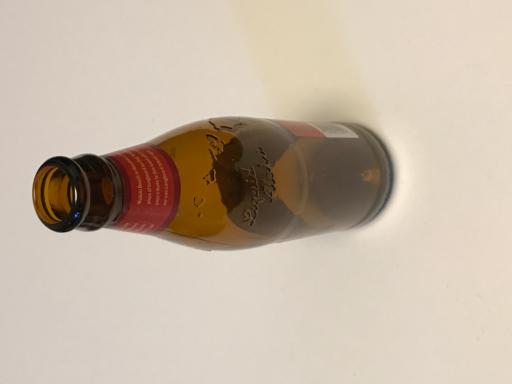
Waste category: glass